Direct Action Day

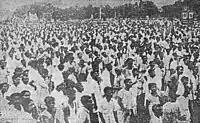
The crowd at the Muslim League rally at the Maidan.

Troubles started on the morning of 16 August. Even before 10 o'clock the Police Headquarters at Lalbazar had reported that there was excitement throughout the city, that shops were being forced to close, and that there were many reports of brawls, stabbing and throwing of stones and brickbats. These were mainly concentrated in the North-central parts of the city like Rajabazar, Kelabagan, College Street, Harrison Road, Colootola and Burrabazar. Several of these areas had also been rocked by communal riots in December 1910. In these areas the Hindus were in a majority and were also in a superior and powerful economic position. The trouble had assumed the communal character which it was to retain throughout.